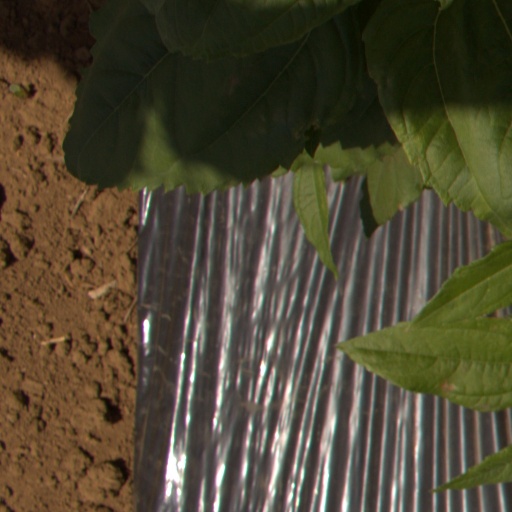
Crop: Jerusalem artichoke